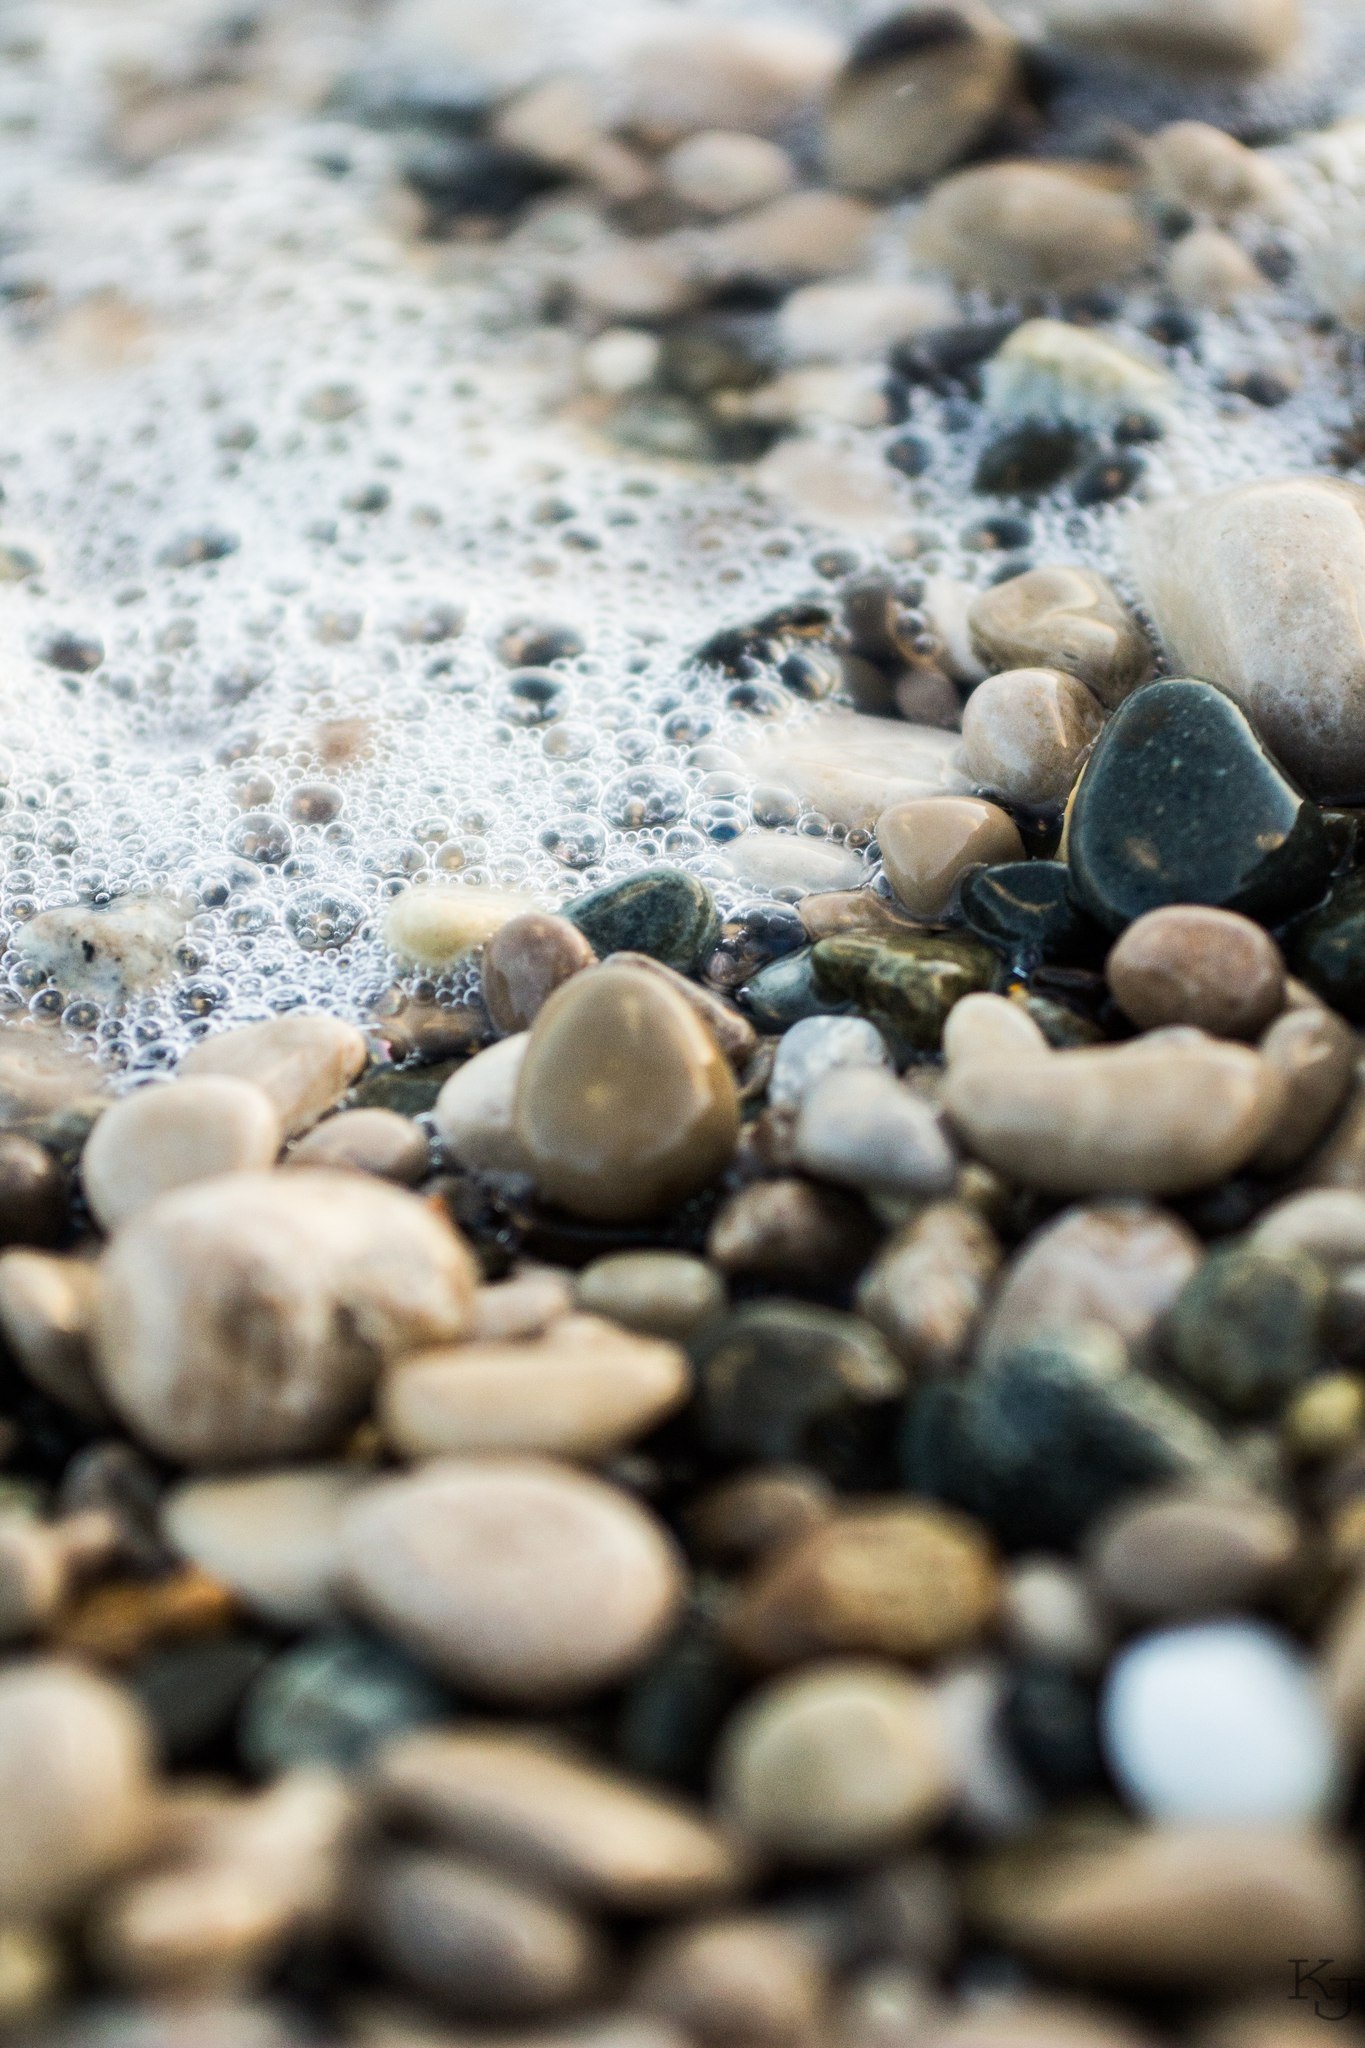
beach, sea, water, nature, sand, rock, wave, summer, wildlife, pebble, fauna, material, invertebrate, seashell, close up, stones, pebbles, macro photography, black sea, sea foam, evening on the sea